Wedding superstitions

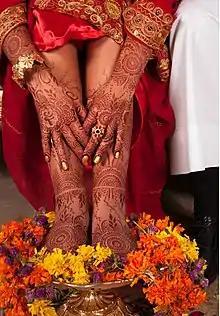
A bride with traditional henna on her hands and feet for her wedding day.

A wedding is a celebratory ceremony where two people are brought together in matrimony. Wedding traditions and customs differ across cultures, countries, religions, and societies in terms of how a marriage should be celebrated, but are strongly symbolic, and often have roots in superstitions for what makes a lucky or unlucky marriage. Superstition is often linked to practices involving luck, fate or prophecy, and while many weddings are now more focused on celebratory traditions, many are still practiced, and numerous well-known wedding traditions have roots in superstitions from previous ages. A common example of a superstition involves no one seeing the bride in her wedding dress until the ceremony.